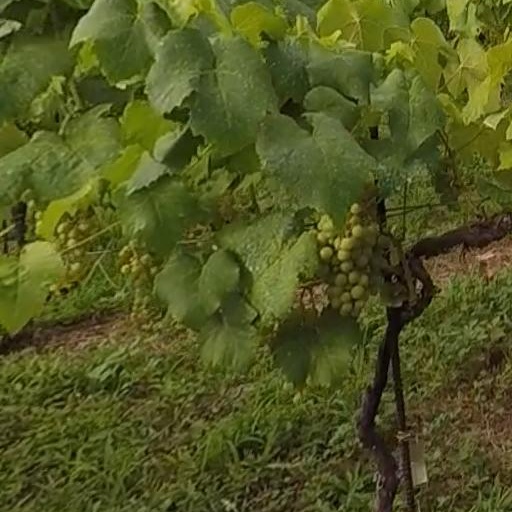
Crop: grape